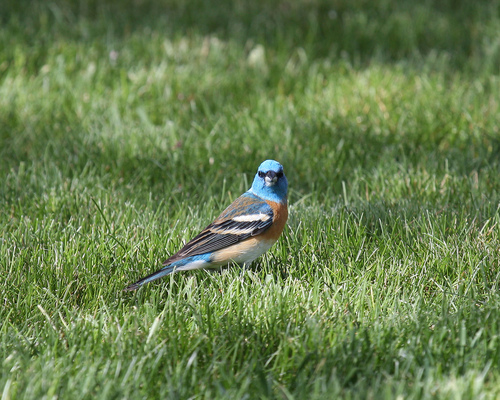
this bright blue and orange bird has short feathers on the head and body, with long and wide feathers on its wingsthe multicolored bird has a blue head with a brown chest and a white wingbars.
this colorful bird has a light blue crown and nape with brown on the breast, white and tan on the abdomen, the bill is white with a black stripe on the top of it.
this is a colorful mostly blue bird but has patches of brown and white wing bars while there is some black tipping on the wings and around the eyes.
a bird with a blue head and throat, the bill is short and pointed, with a brown belly and cream abdomen.
this colorful bird has a blue head and rump, an orange breast, white belly, and black beak and wings.
this bird has a blue head with an orange and white breast and black and white wings.
this bird has wings that are black and white and has an orange chest
this bird has a blue crown as well as a brown breast
this bird has wings that are black and has a blue head
Species: Lazuli Bunting